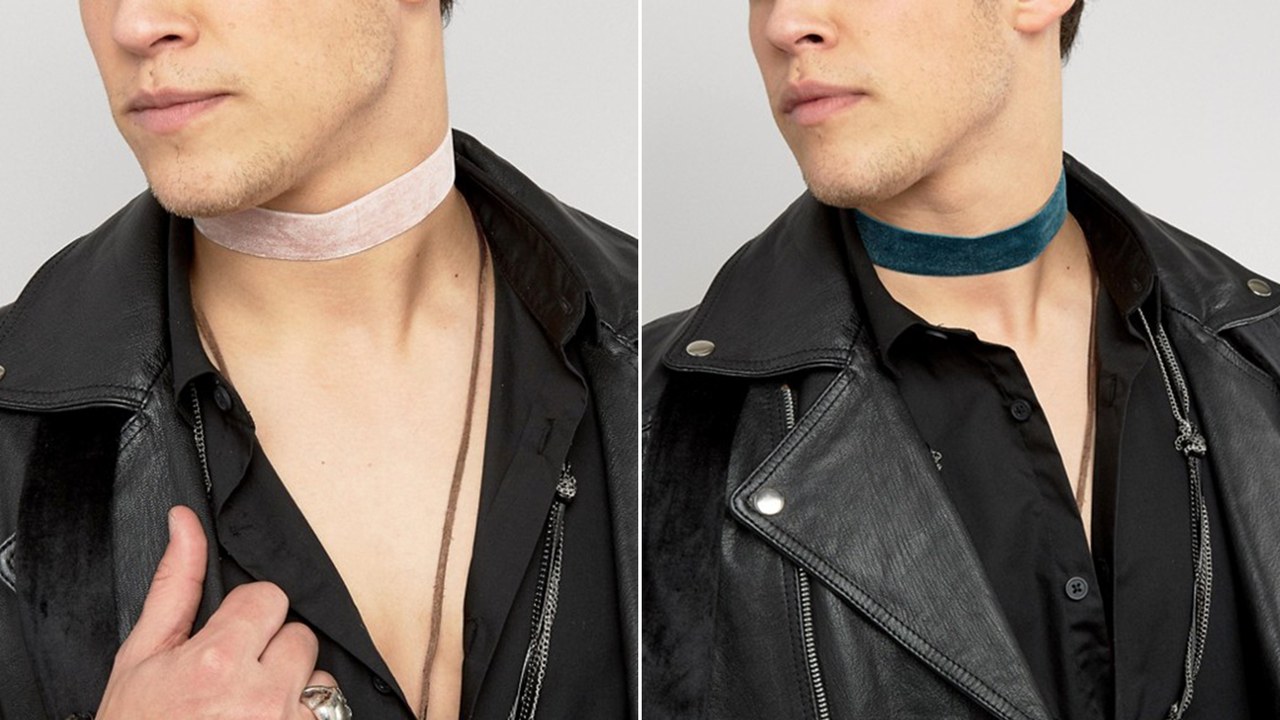
Gender: men